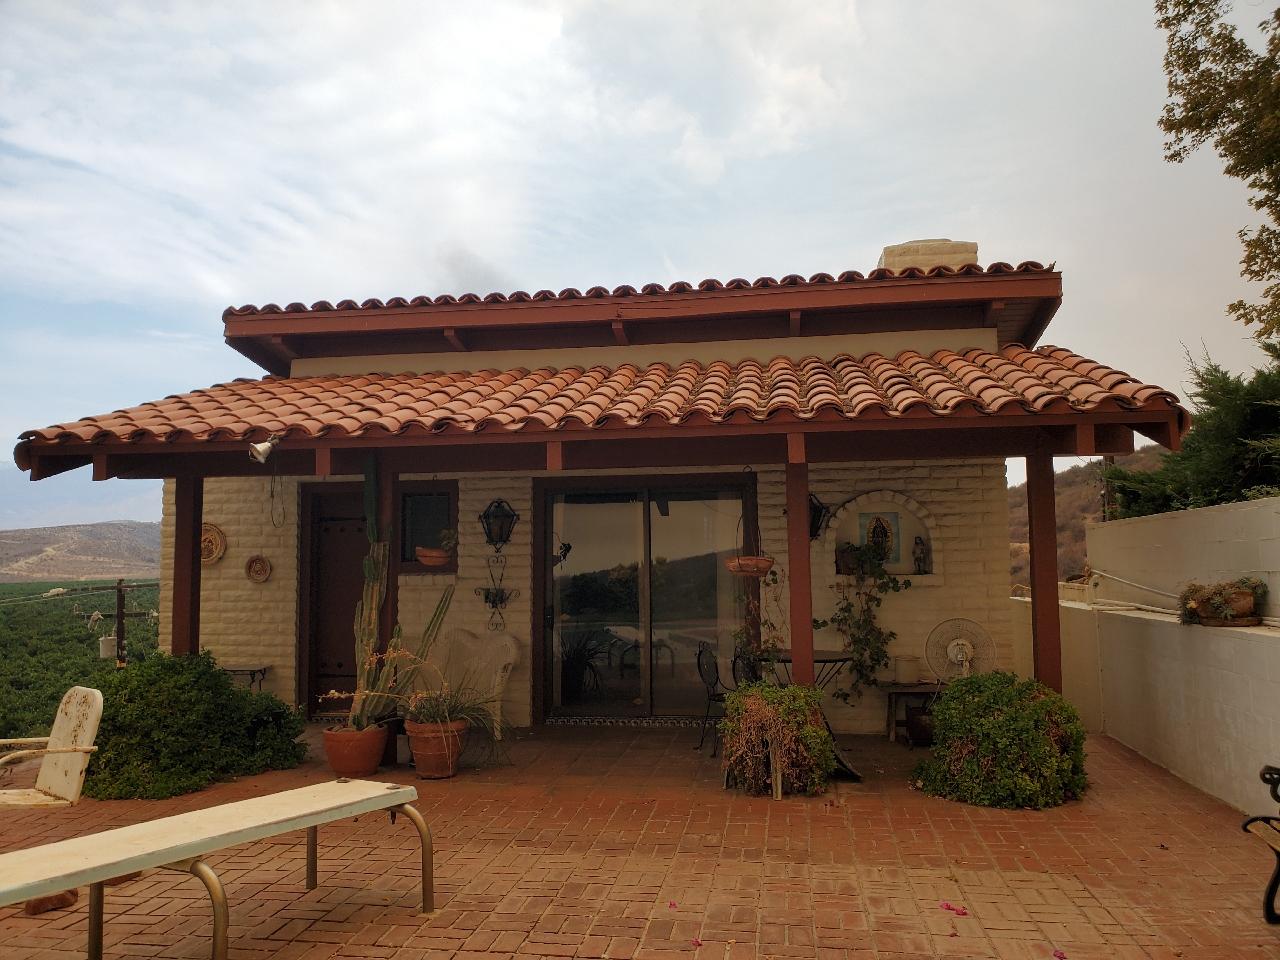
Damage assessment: no_damage